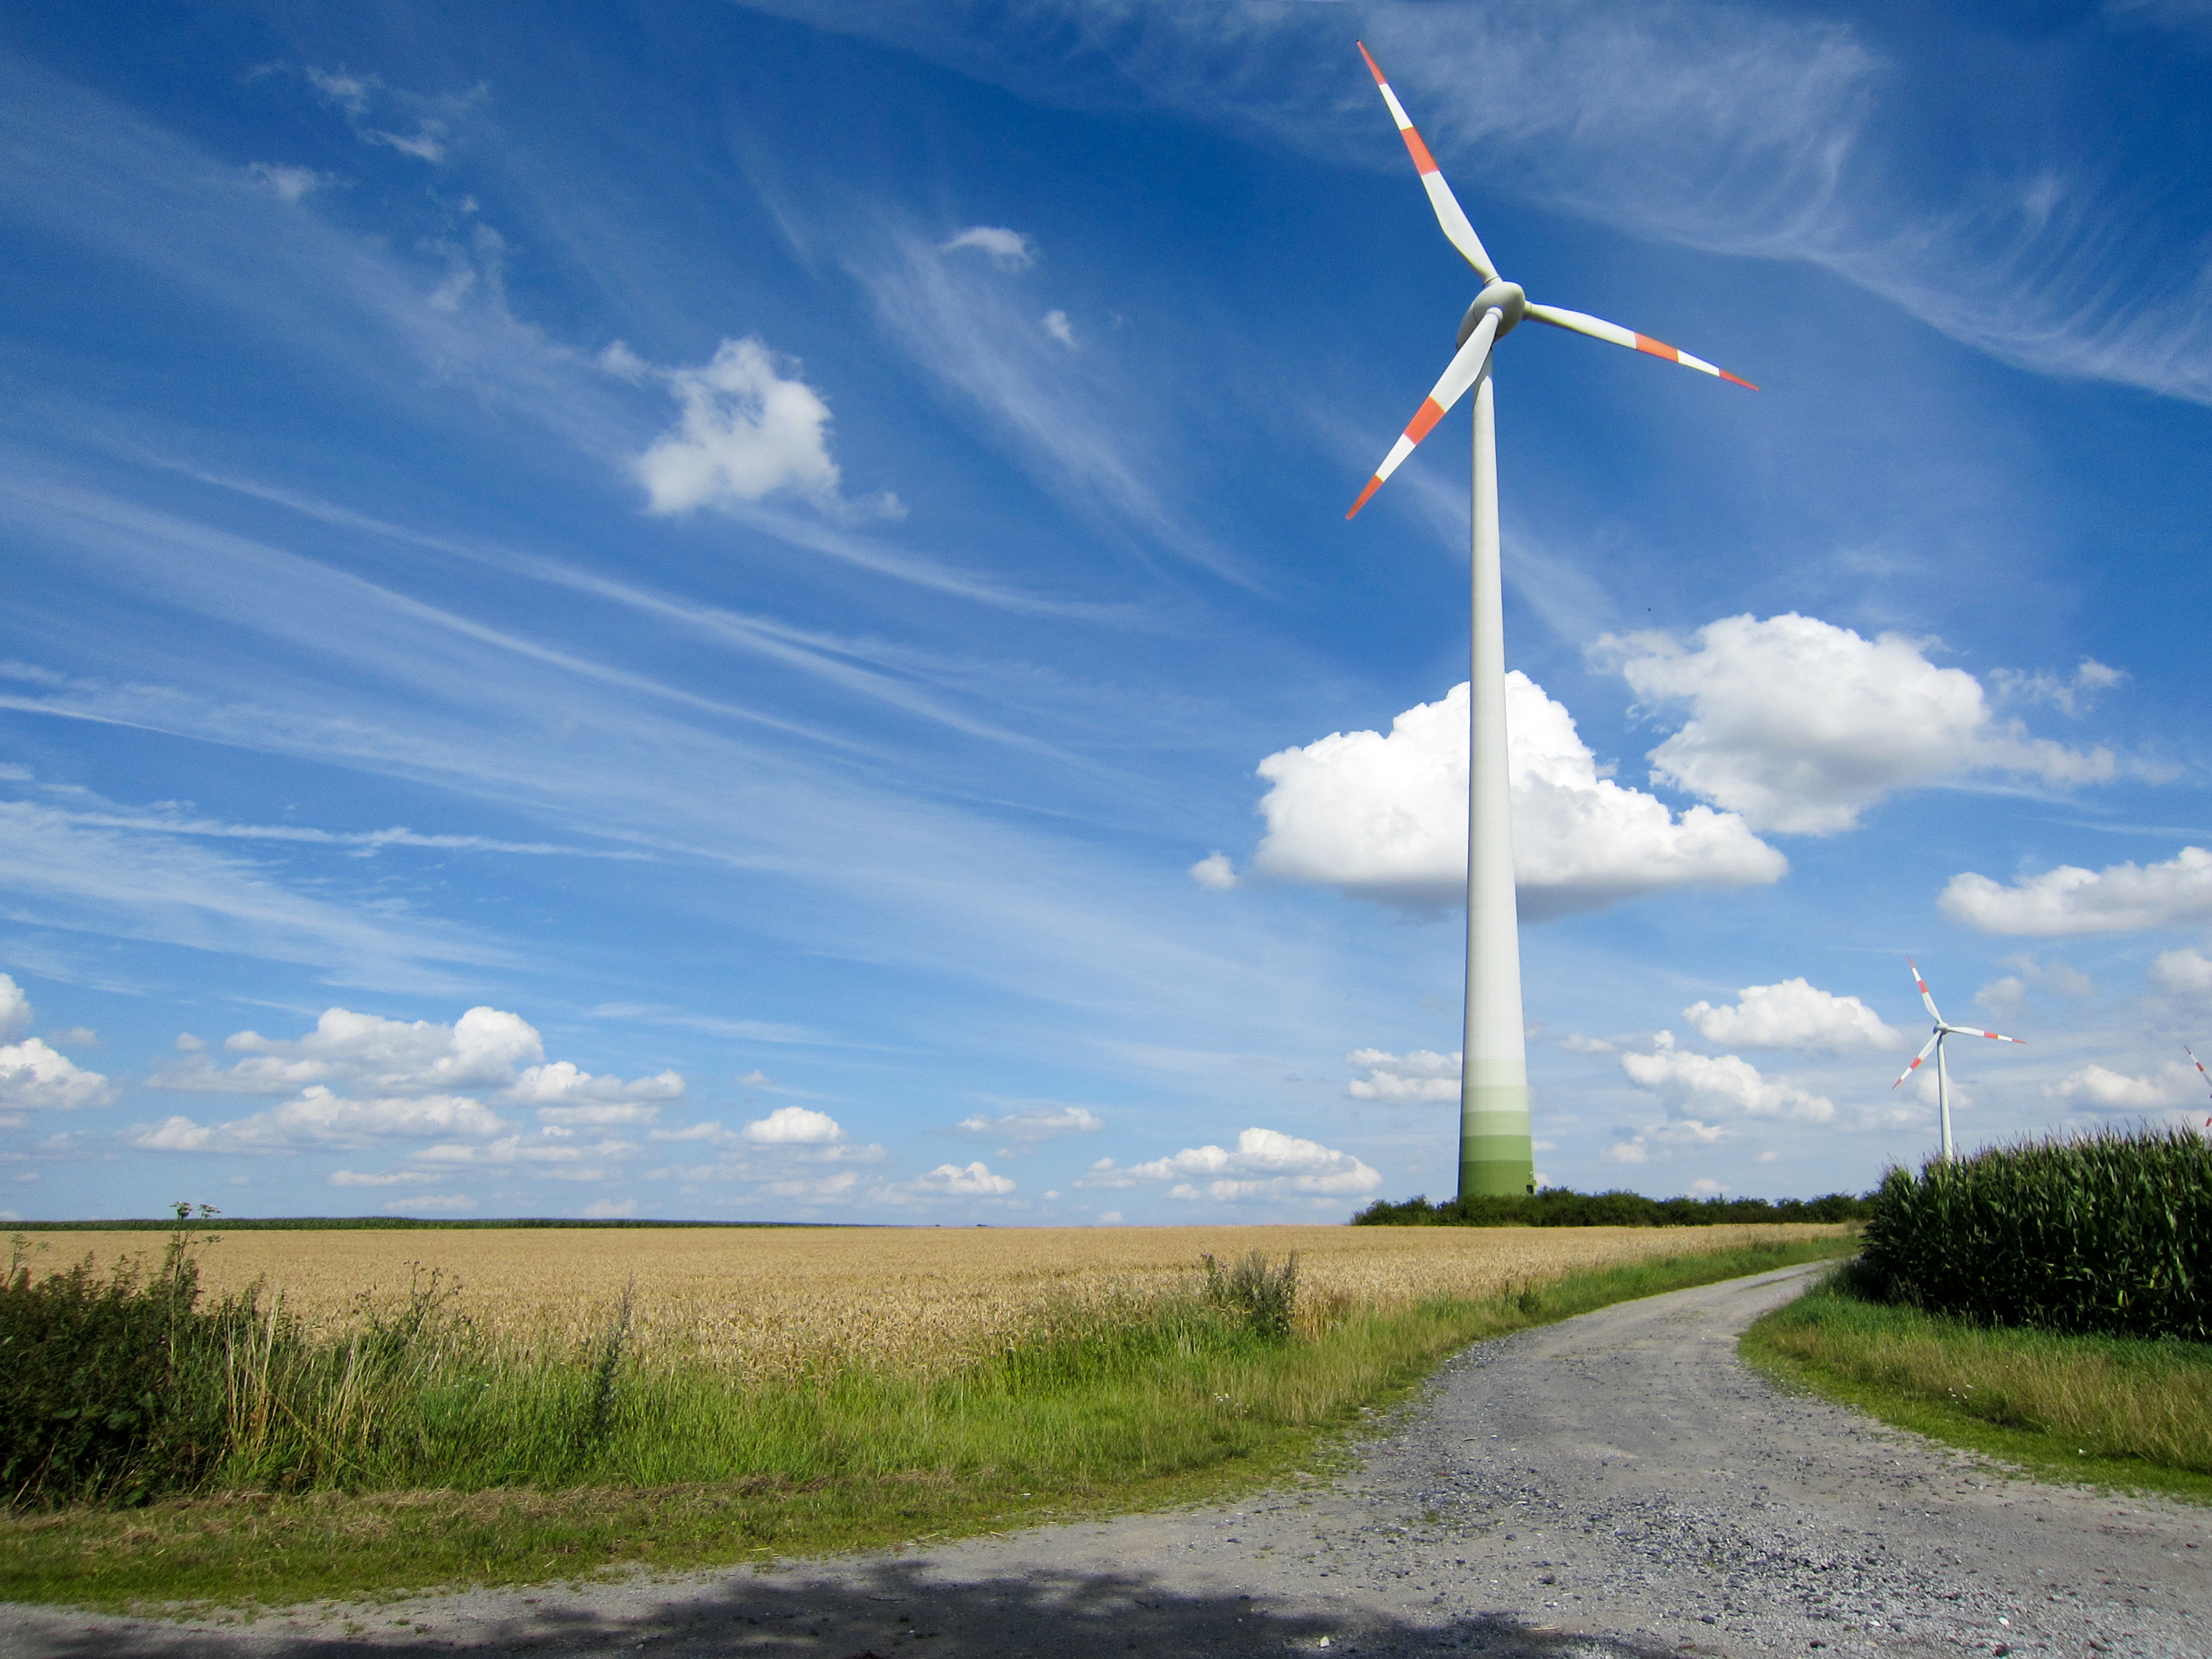
landscape, nature, grass, horizon, cloud, sky, road, field, meadow, prairie, windmill, wind, daytime, cumulus, machine, wind turbine, plain, pinwheel, energy, wind power, clouds, fields, grassland, vision, wind farm, away, rural area, ecoregion, public utility